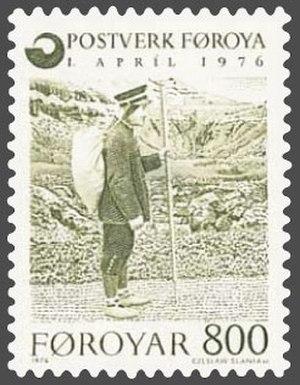
L'histoire philatélique des îles Féroé est liée à la métropole danoise. Depuis l'émission du premier timbre-poste danois jusqu'à l'autonomie postale de 1975, les Féroé ont utilisé les émissions danoises, sauf à deux reprises.